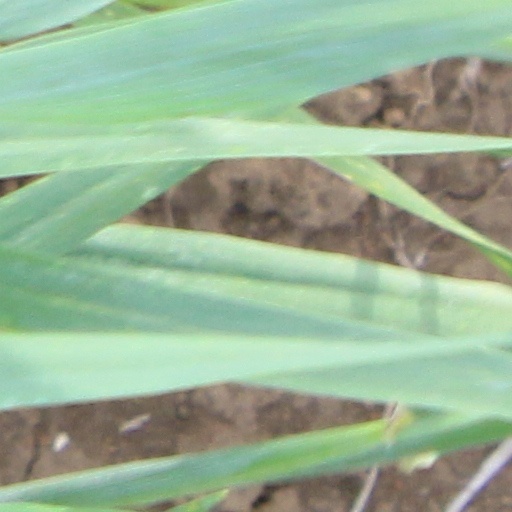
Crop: wheat